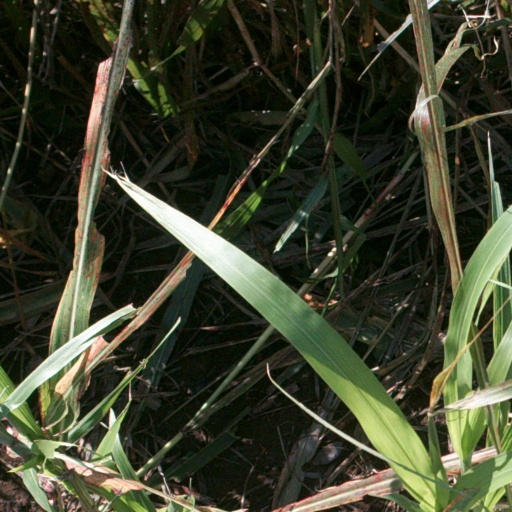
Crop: sorghum